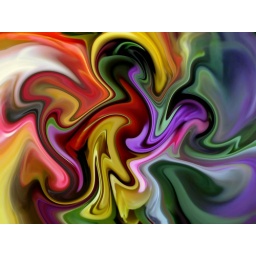
This work is based on a photo of a bouquet of spring flowers seen at a flower shop in Manhattan.